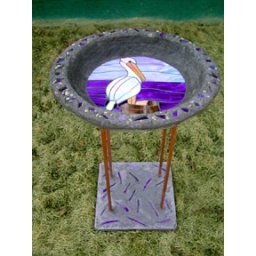
Custom ornamental concrete bird bath in Full Glass Pelican design, Hand Molded Basin with Copper Pedestal.